Kristianstad Basin

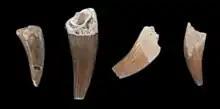
Fossil teeth of polycotylid plesiosaurs from the Kristianstad Basin

Plesiosaurs were represented by two groups in the Kristianstad Basin; long-necked elasmosaurids and short-necked polycotylids. The last comprehensive review of the plesiosaur fauna in the Kristianstad Basin was done by paleontologist Per-Ove Persson in the 1960s and his taxonomy is still used with caution, pending a much-needed new review. In particular, the elasmosaurid fossil material lacks important diagnostical features and might not be identifiable to the genus level. Elasmosaurids recognized as being present in the basin, per Persson's taxonomy, include two species of the large "Elasmosaurus" as well as one or two species of the local genus "Scanisaurus", which measured around 4–5 metres in length (13.1–16.4 ft). The polycotylid fossils have not been identified down to the genus level, but they likely came from animals resembling the North American genus "Dolichorhynchops". Because plesiosaurs are found in all the different environments believed to have existed in the Kristianstad Basin, they are thought to have been present in the entire basin.